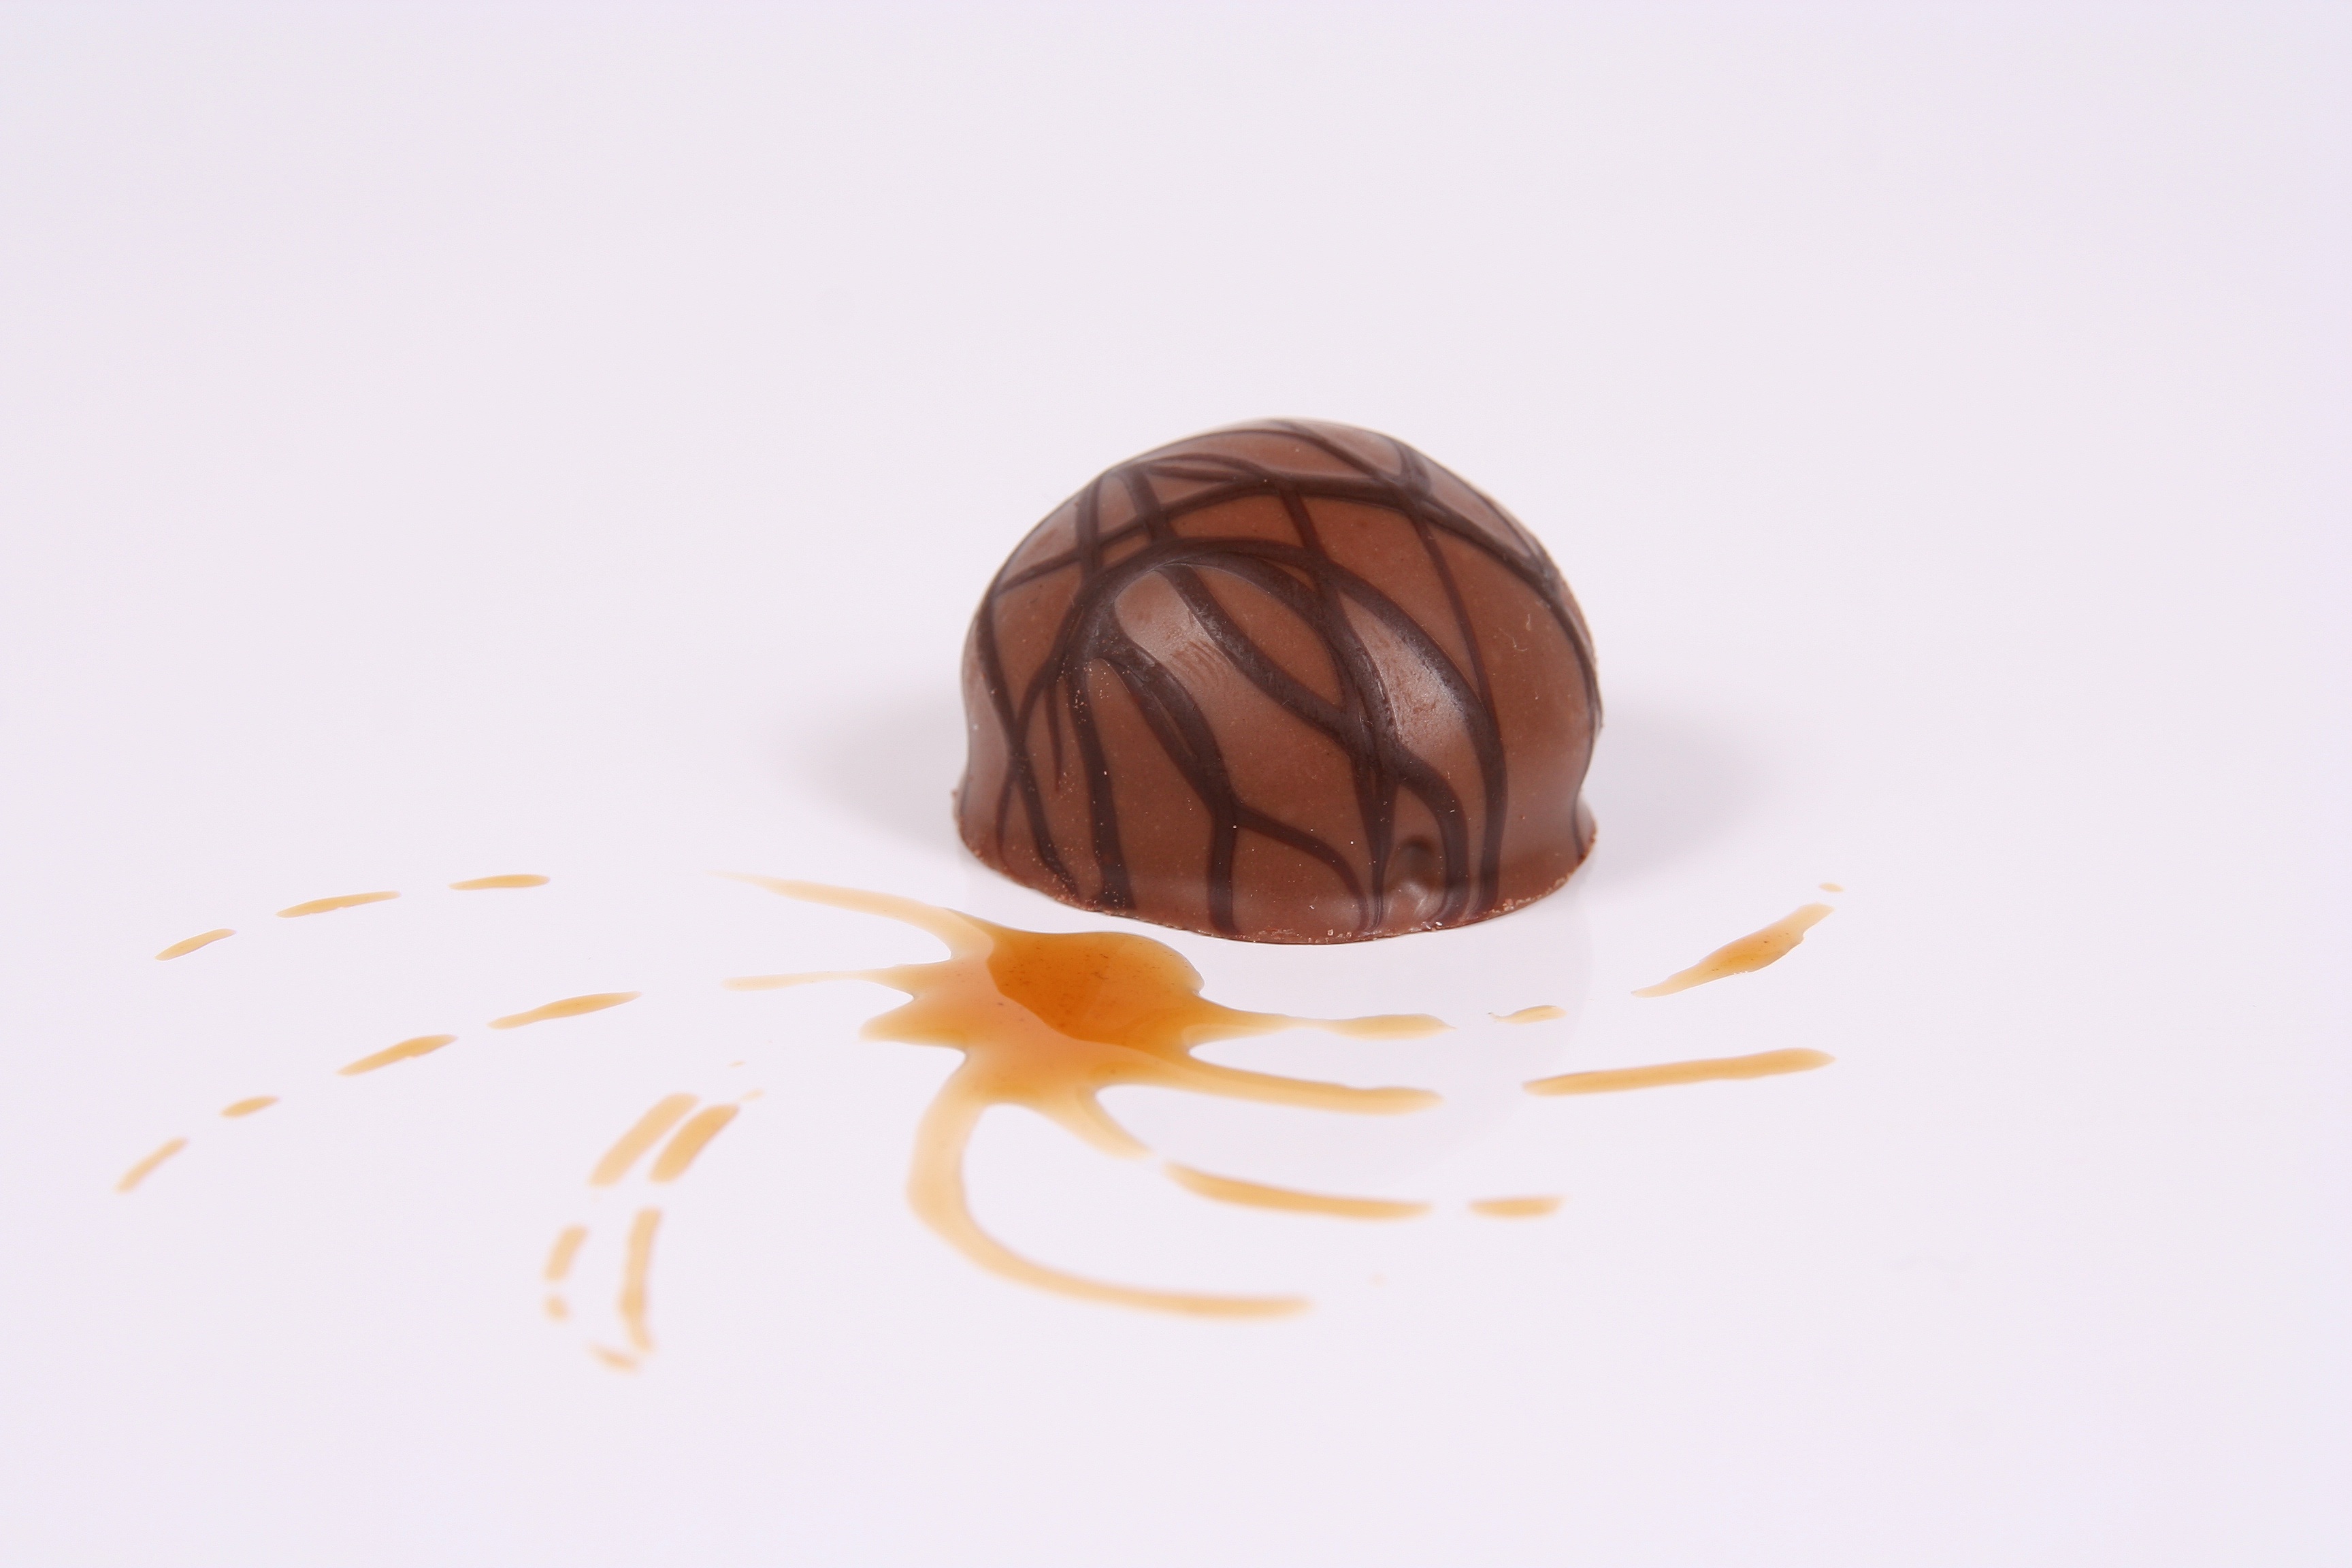
sweet, food, produce, chocolate, dessert, caramel, coconut, candy, flavor, nibble, sin, praline, chocolate truffle